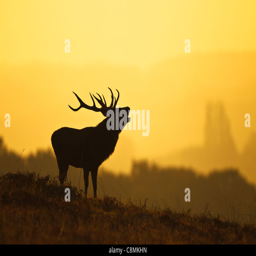
biological species roaring in the yellow morning light during the rut